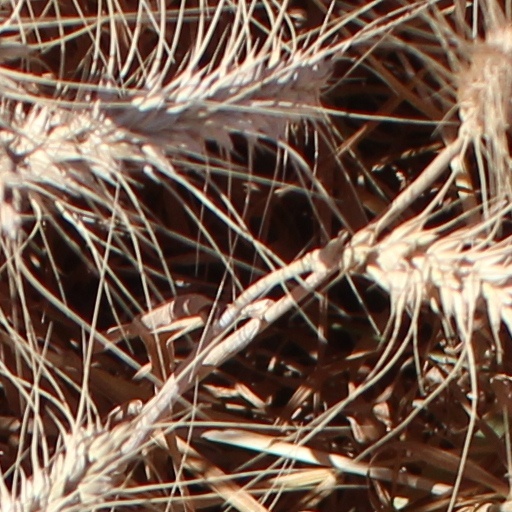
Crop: wheat